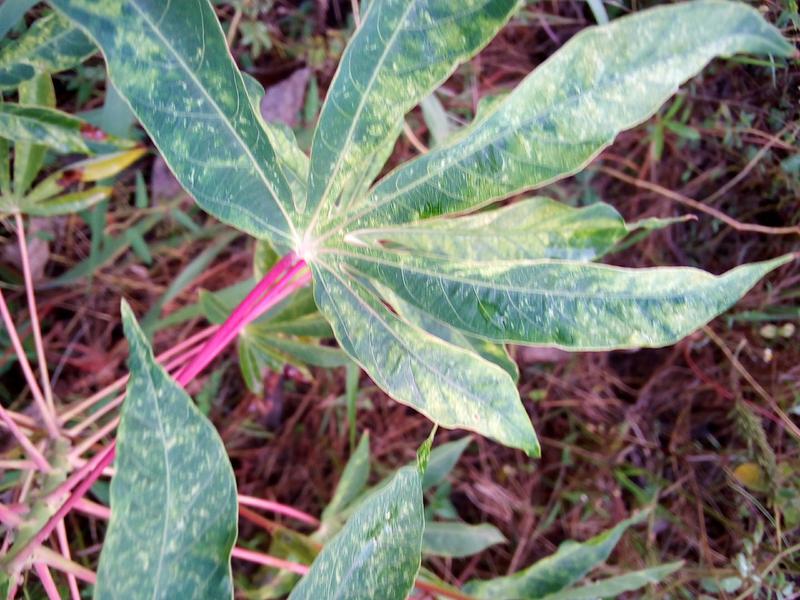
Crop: cassava
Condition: mosaic_disease